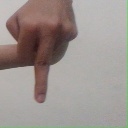
अक्षर: प